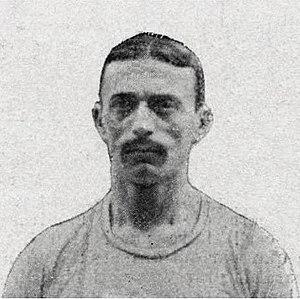
Henri Deloge en 1899.
Henri Deloge, né le 21 novembre 1874 à Saint-Mandé et mort le 27 décembre 1961 à Bourg-la-Reine, est un athlète français de demi-fond et de fond du Racing Club de France, double médaillé d'argent aux Jeux olympiques de 1900 à Paris et détenteurs de six titres dans le championnats de France d'athlétisme.